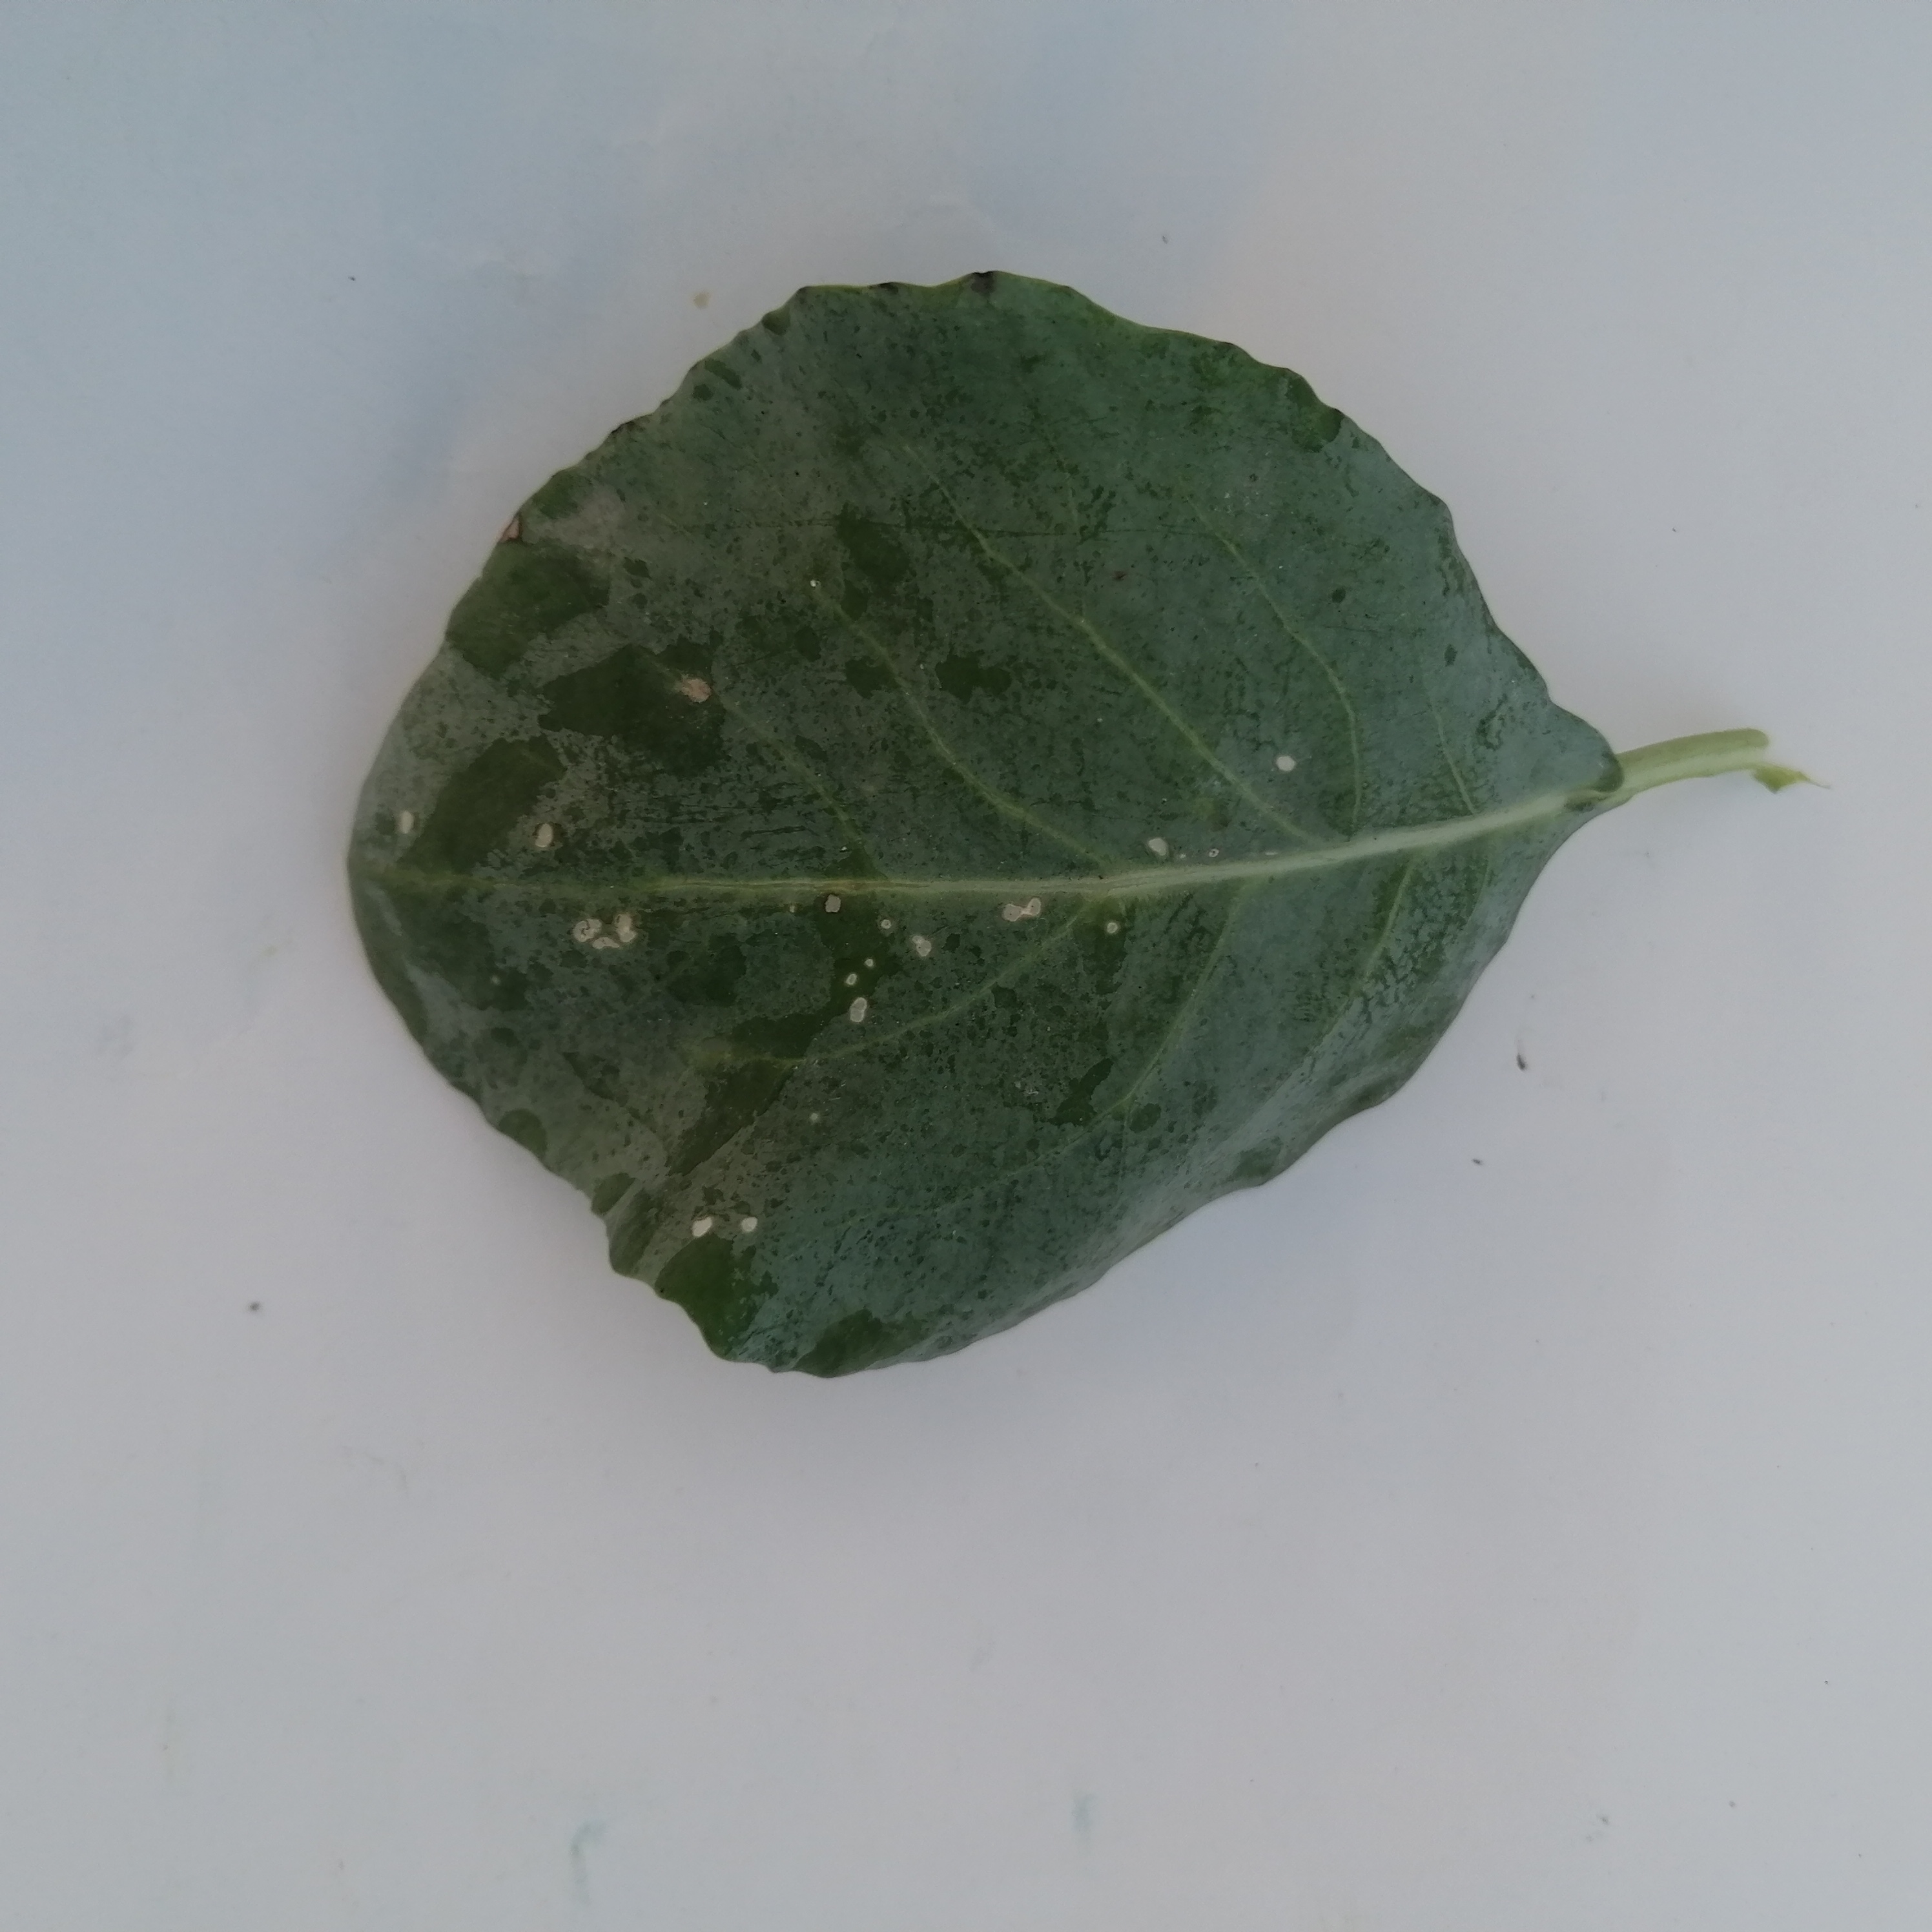
Label: Insect Hole